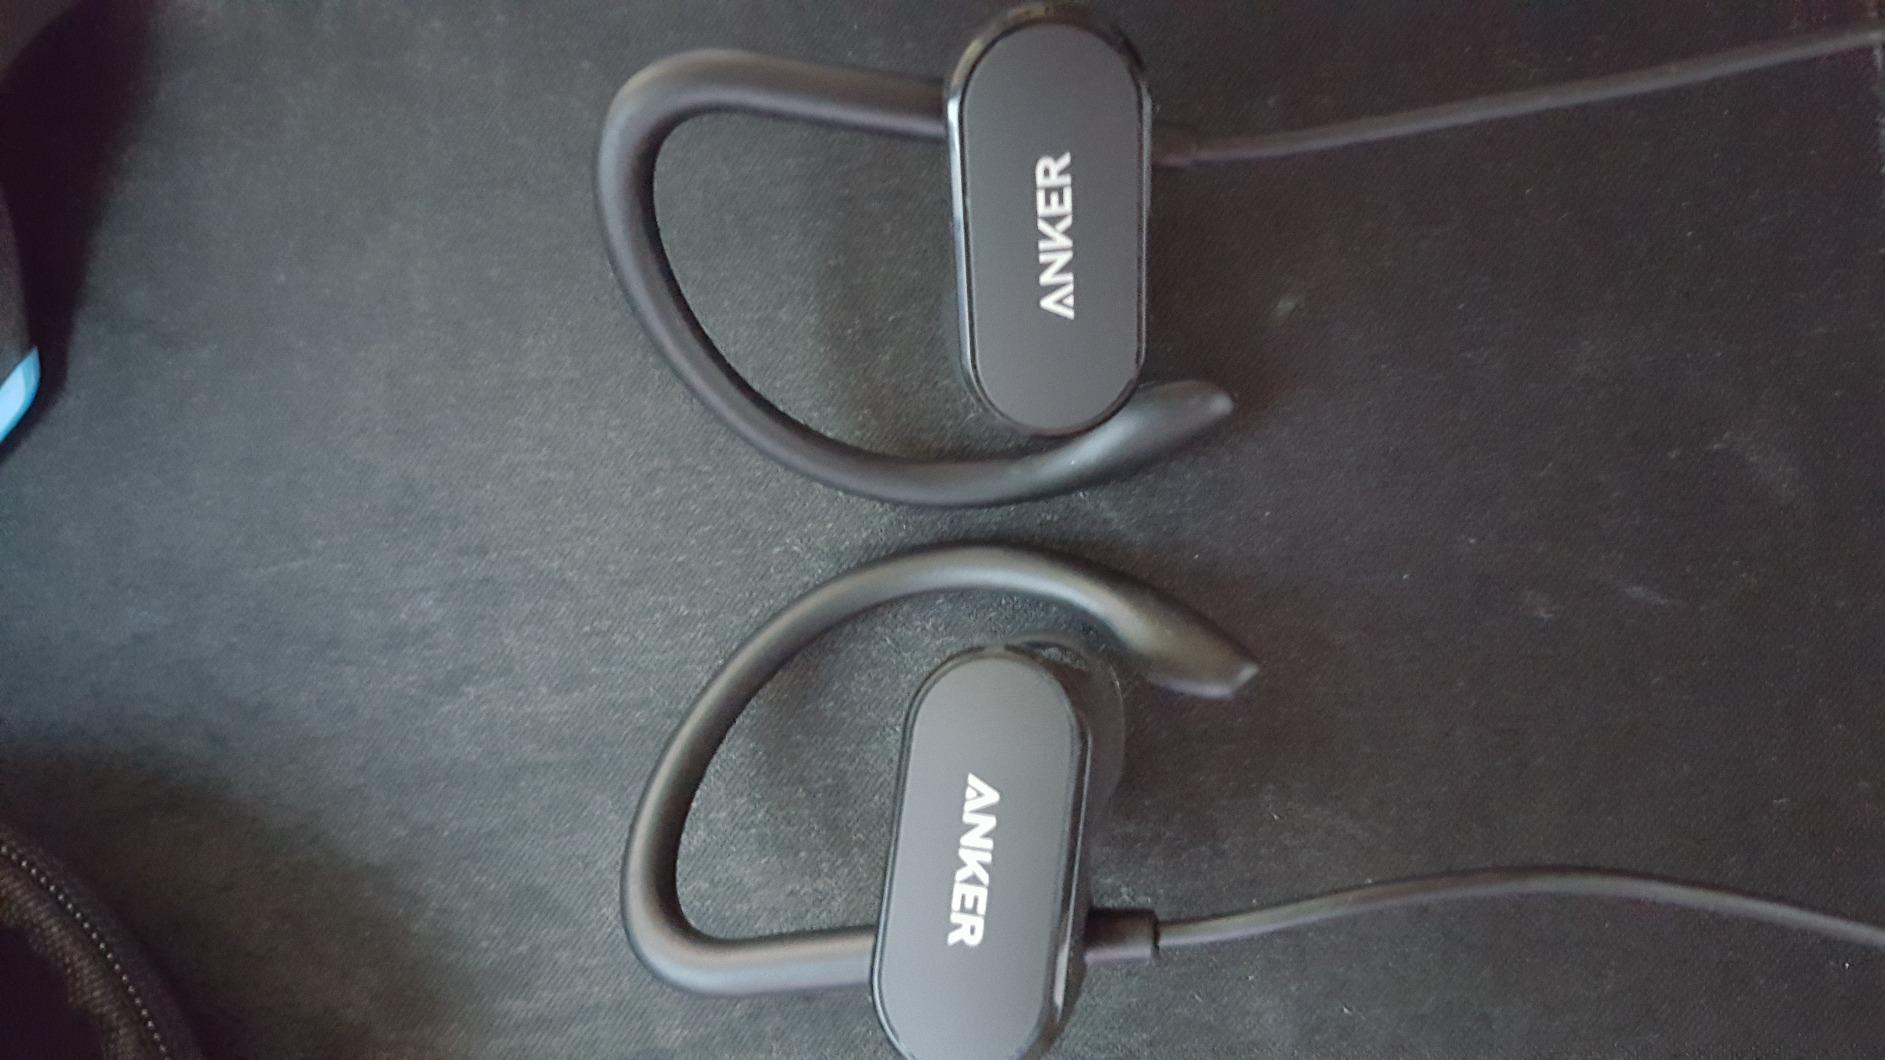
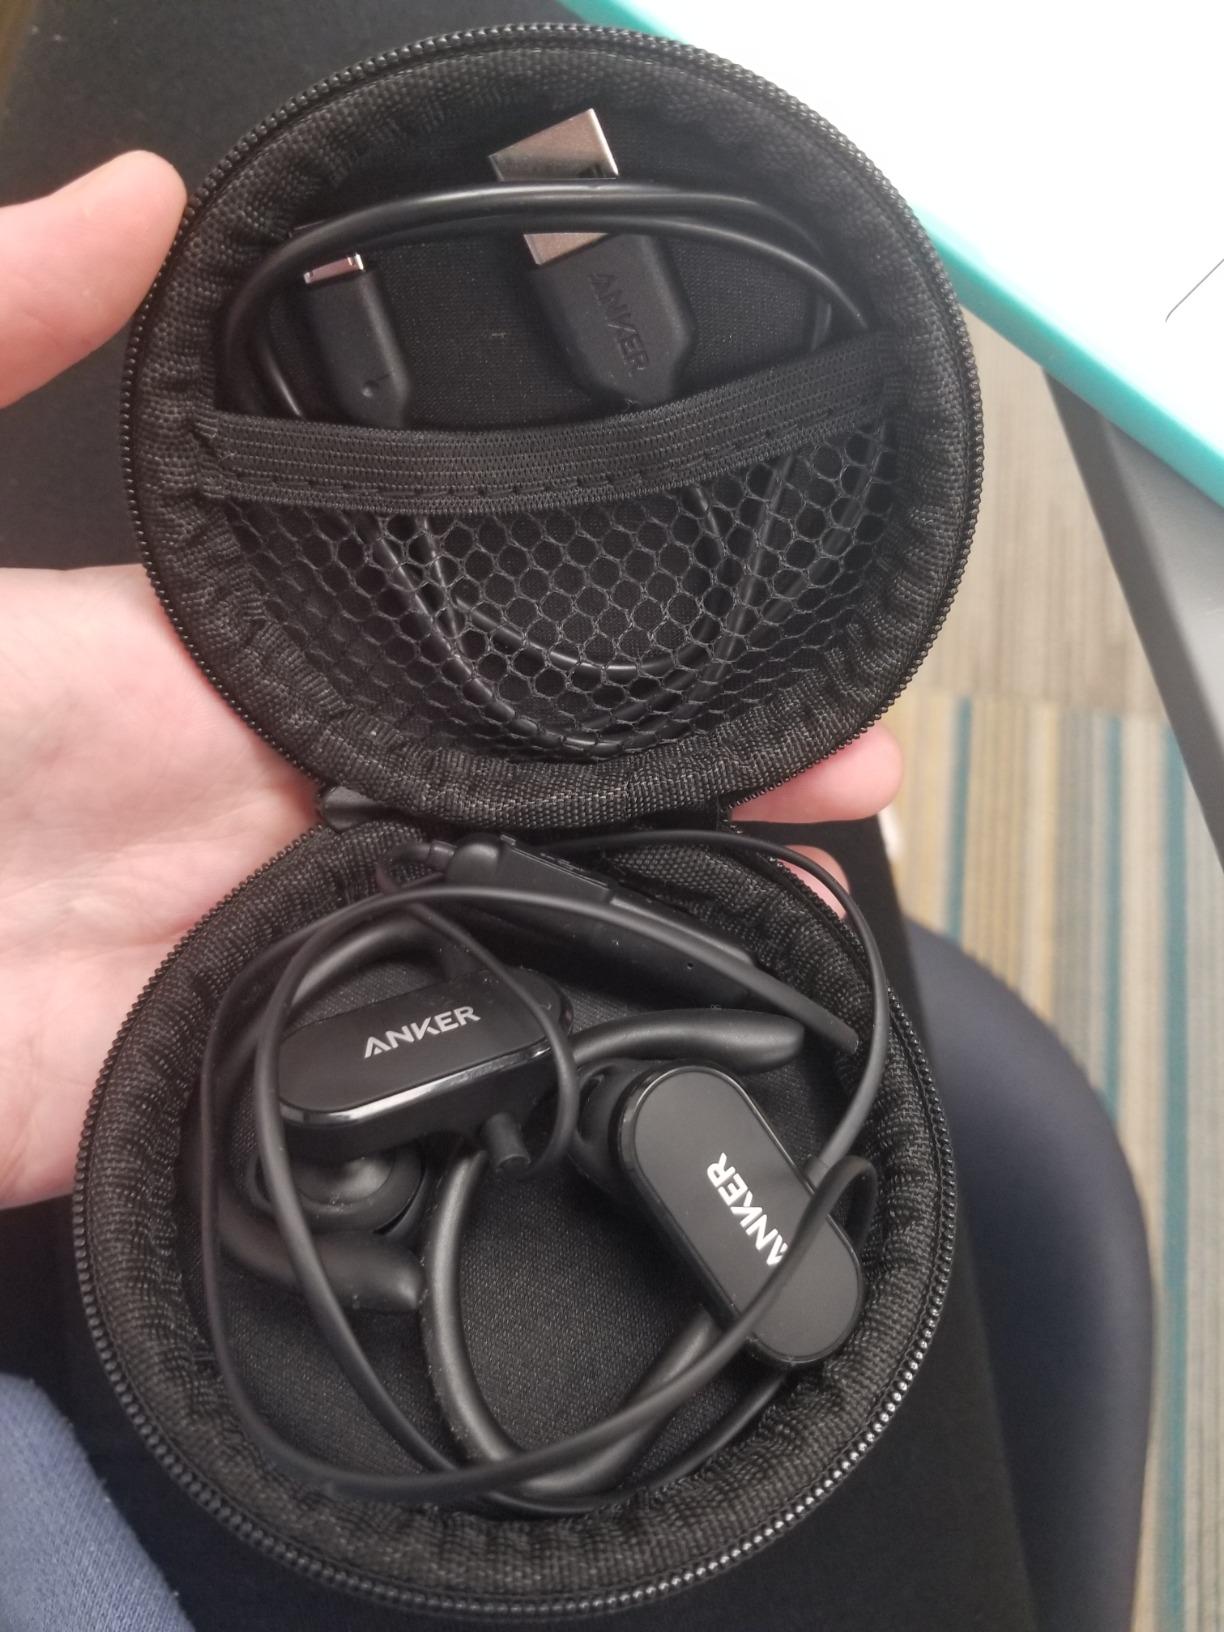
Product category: headphones
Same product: yes